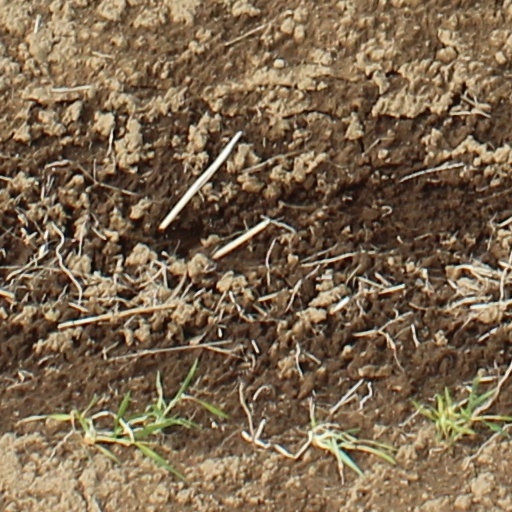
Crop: wheat